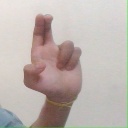
अक्षर: आ